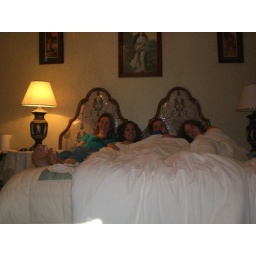
23. Allemaal in kingsize bed van Didi en Esther